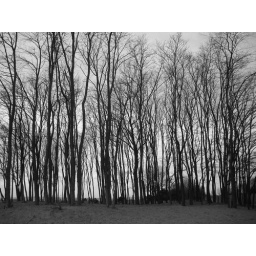
black and white trees in golden gardens